Andre Dillard

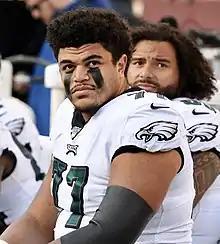
Dillard in 2019

Andre Clyde Dillard (born October 3, 1995) is an American professional football offensive tackle for the San Francisco 49ers of the National Football League (NFL). He played college football for the Washington State Cougars and was drafted by the Philadelphia Eagles 22nd overall in the 2019 NFL draft.